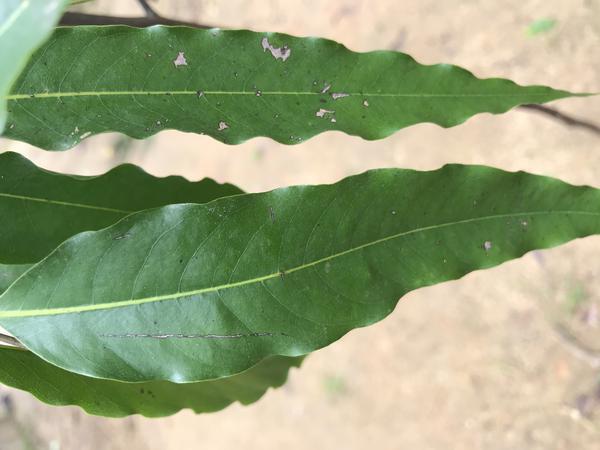
Plant: Ashoka